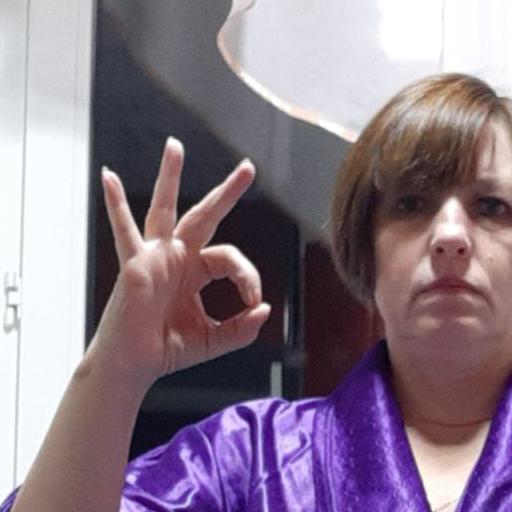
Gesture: ok